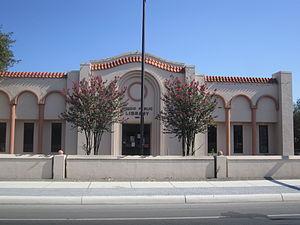
La ville de Hondo est le siège du comté de Medina, dans l’État du Texas, aux États-Unis. Elle comptait 8 803 habitants lors du recensement de 2010.